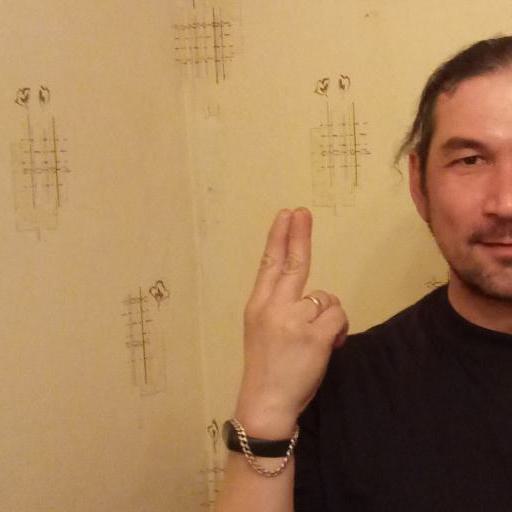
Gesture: two_up_inverted